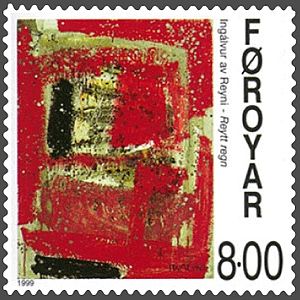
Ingálvur av Reyni
Reyt regn (Rød Regn) fra 1980, 66x50 cm, Færøernes Kunstmuseum.
"Ingálvur av Reyni var en kunstmaler og grafiker af den ""anden generation"" på Færøerne.